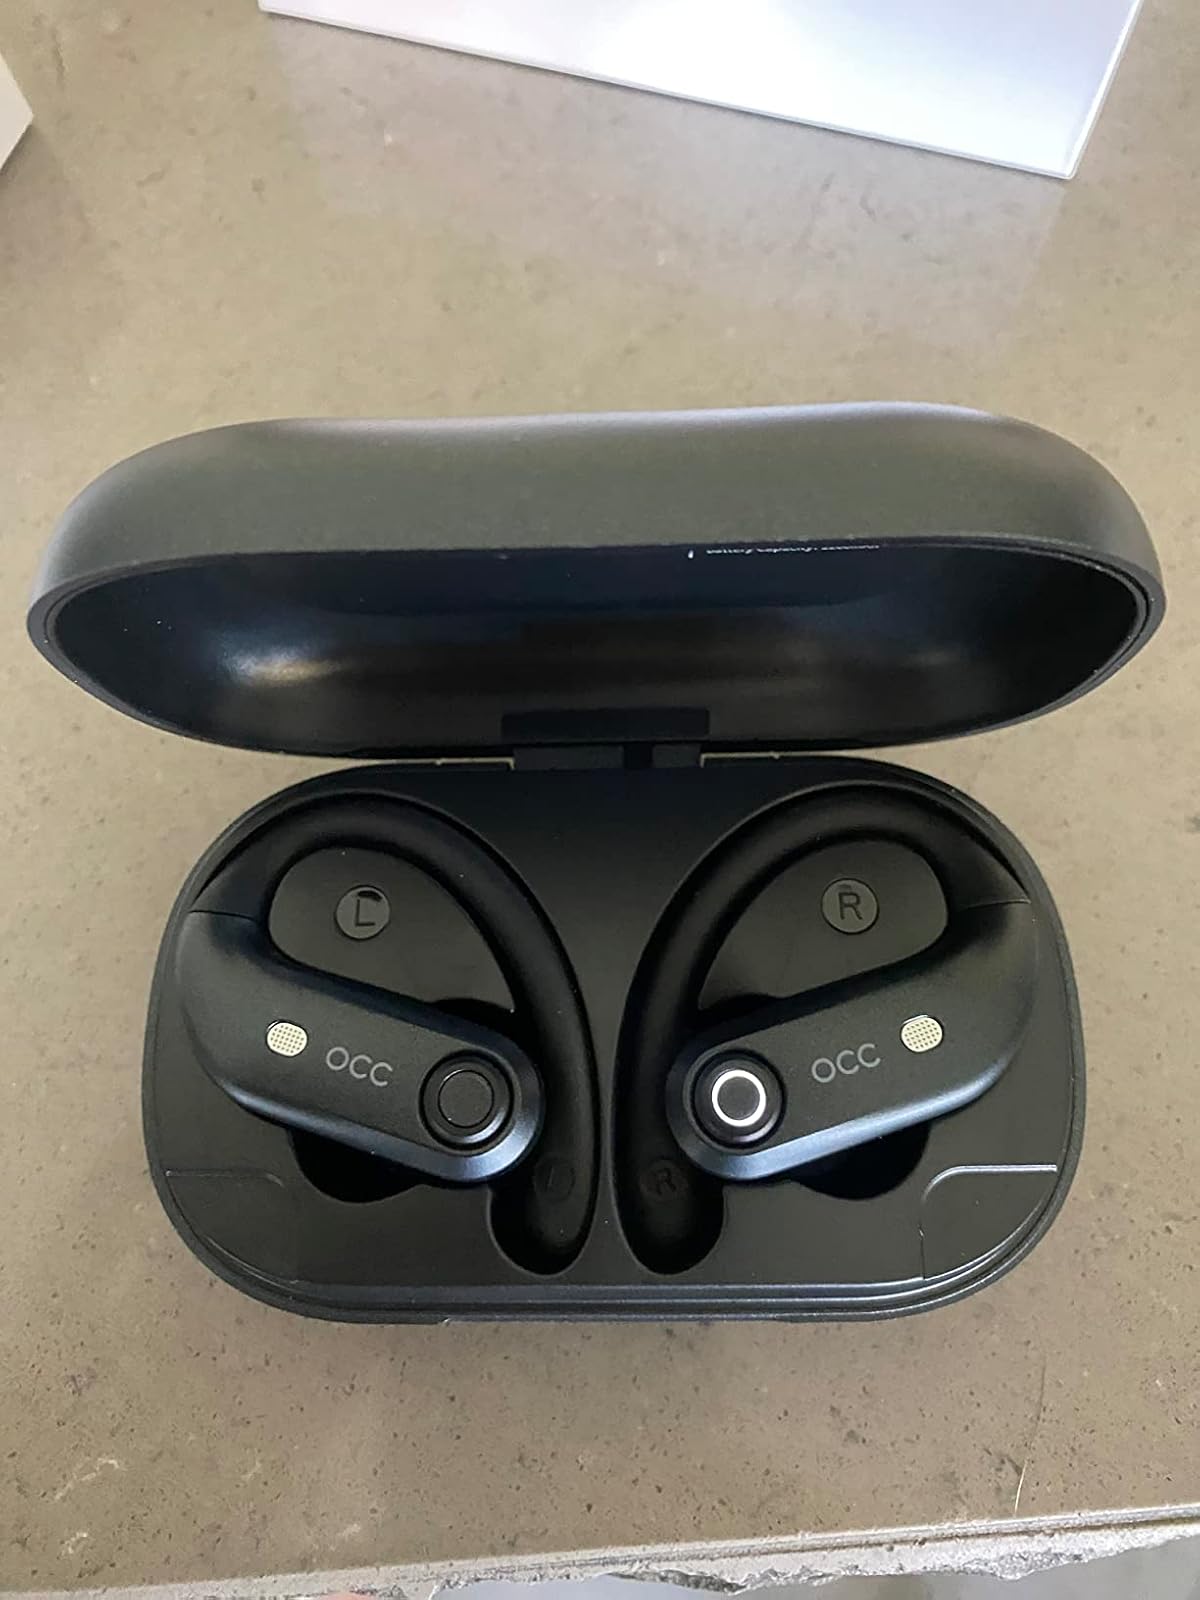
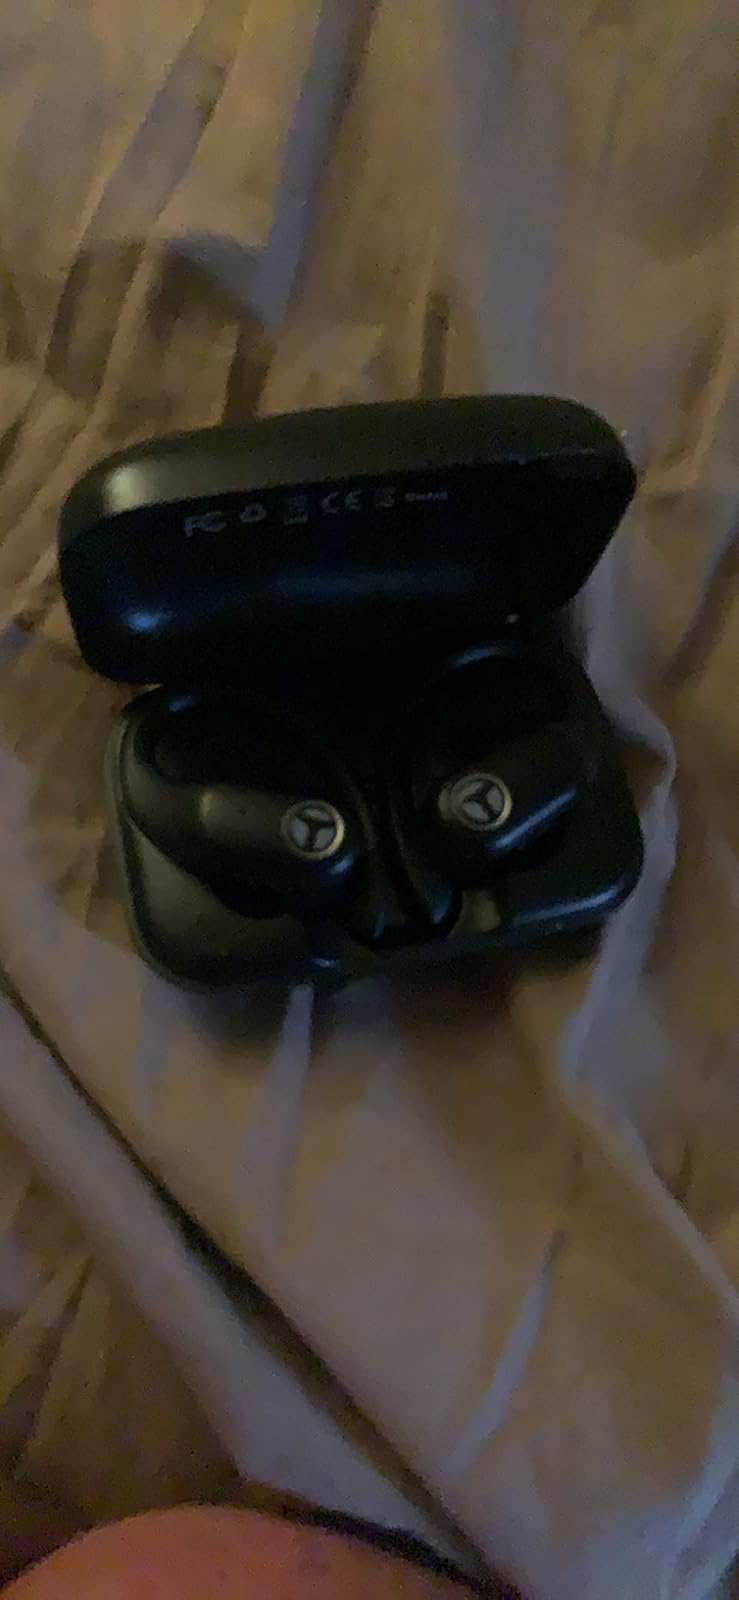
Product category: earbuds
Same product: no